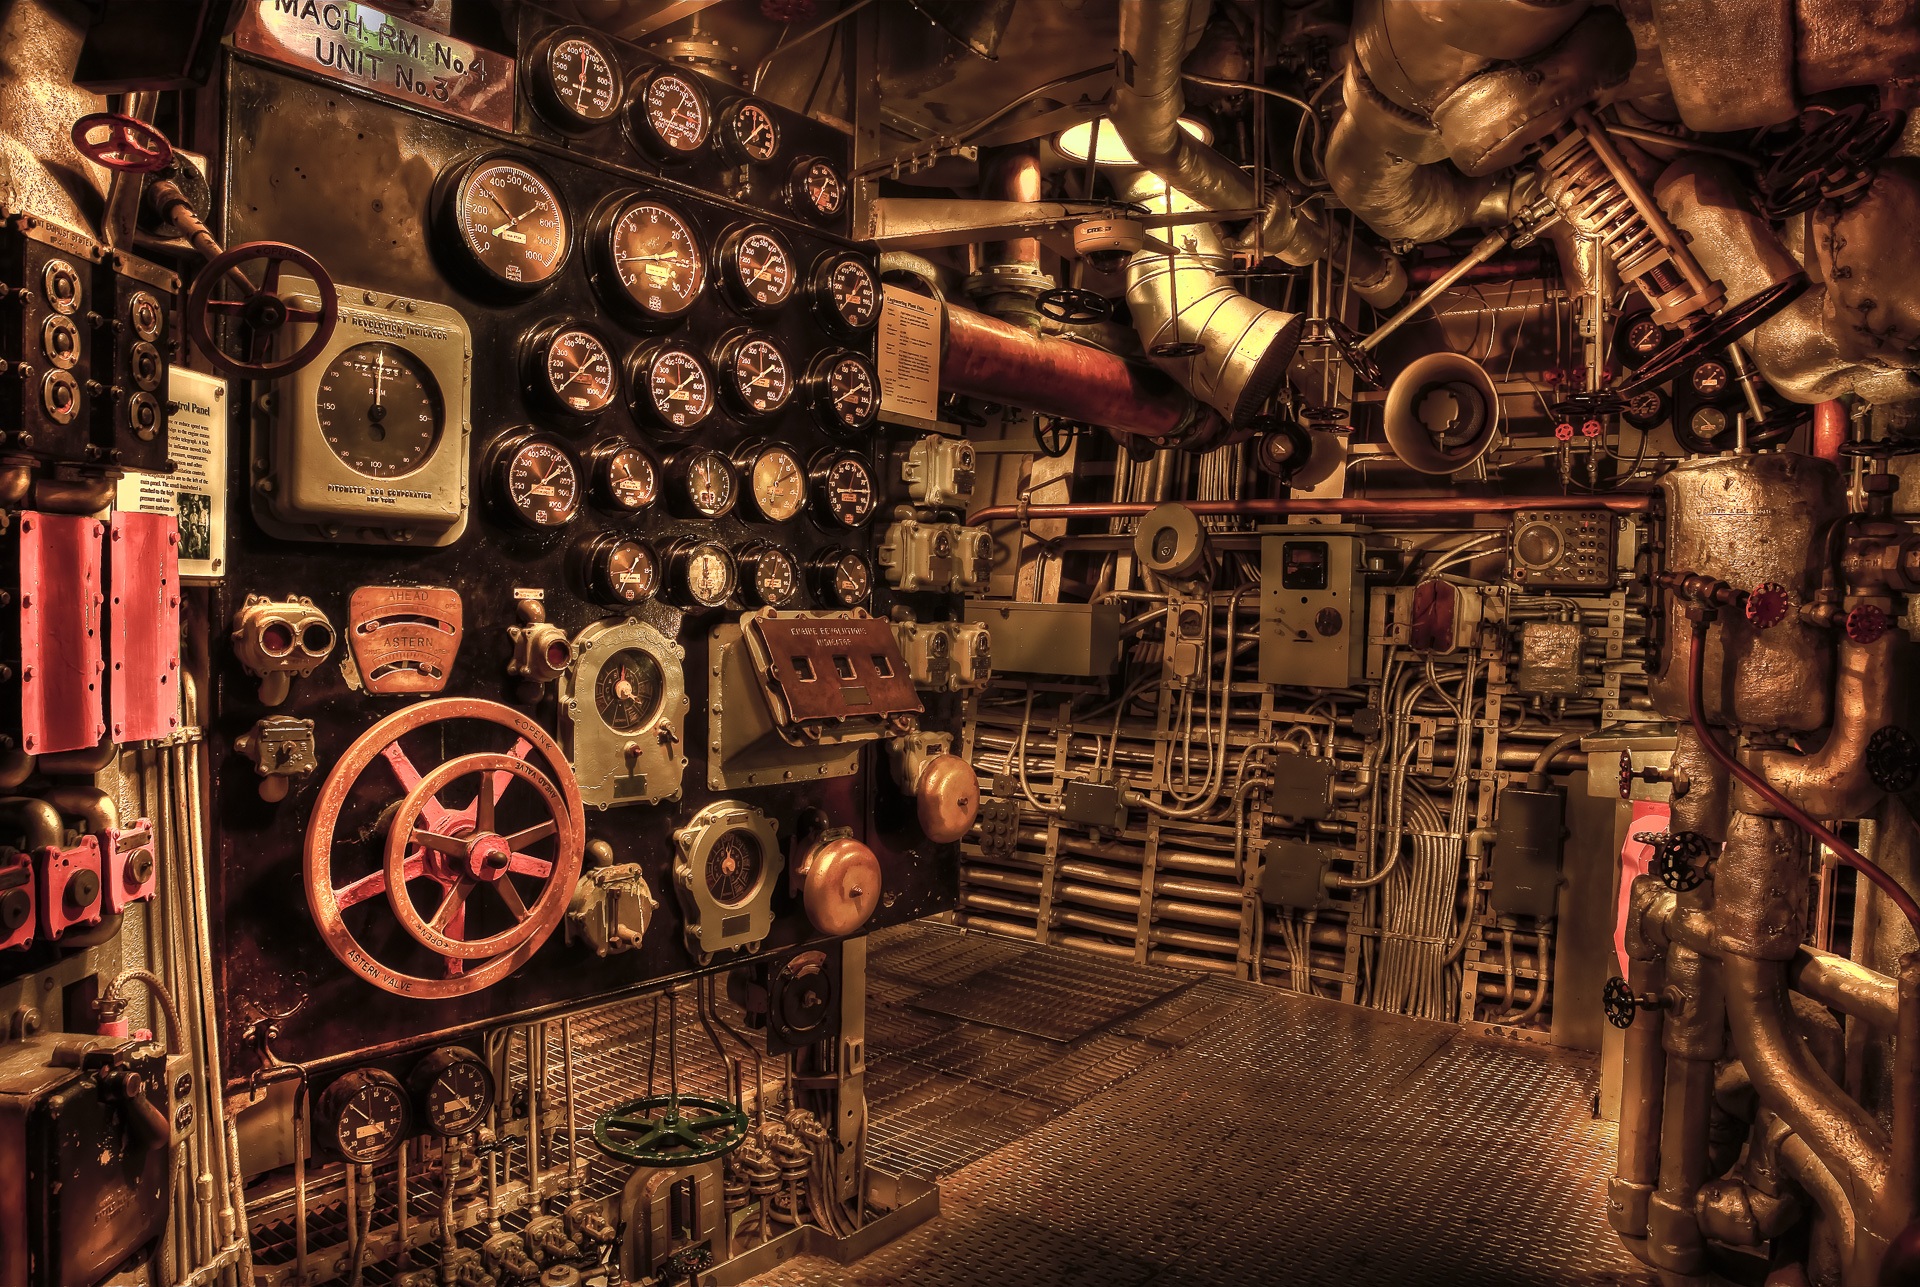
architecture, ship, bar, vessel, landmark, historic, war, american, wwii, history, naval, navy, warship, battleship, screenshot, engine room